Surily Goel

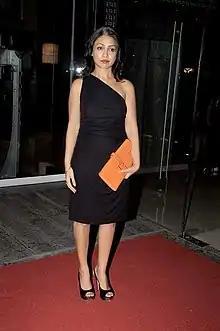
Surily Goel in 2012

Goel studied at the Fashion Institute of Design and Merchandising in Los Angeles. This was followed by her own range of clothing titled "Surily". She broke into the Bollywood film industry when she styled for Preity Zinta in the film "Salaam Namaste" (2005), produced by Yash Raj Films.